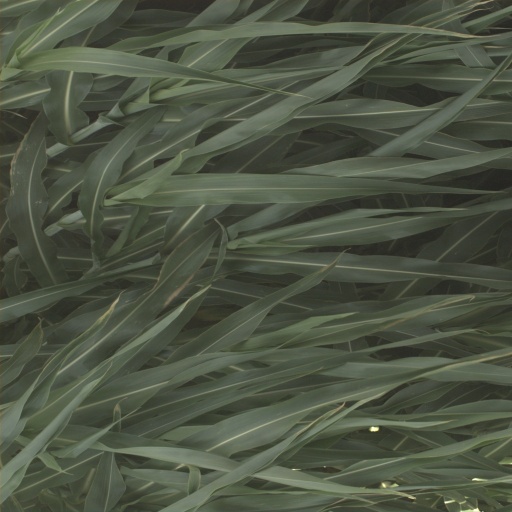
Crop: sorghum